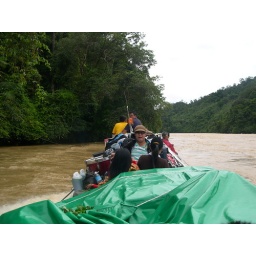
Riding the Pelagus Rapids in the rain on the roof of a boat